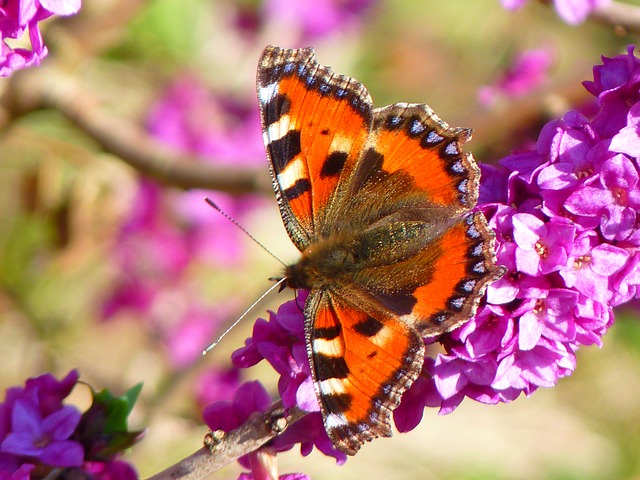
Label: butterfly